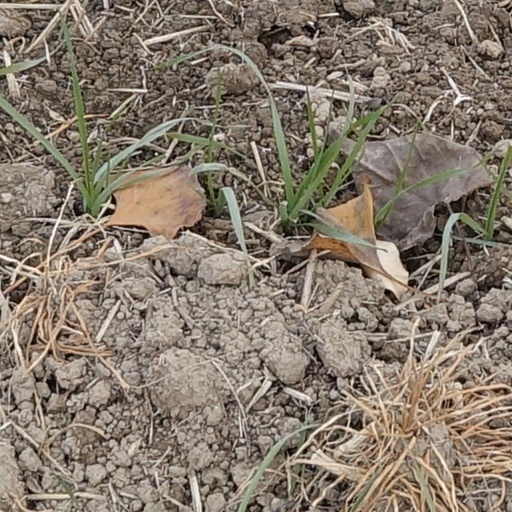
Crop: wheat